Boßler Tunnel

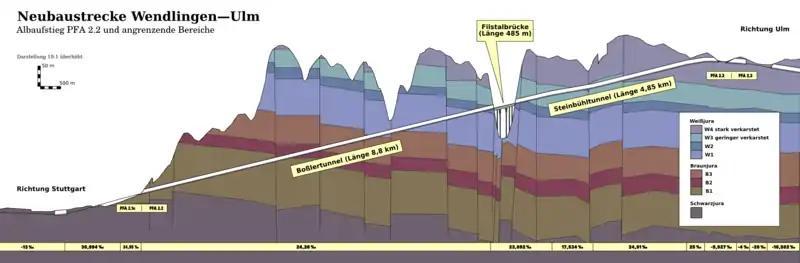
Geological cross-section of the Boßler tunnel and neighbouring tunnels

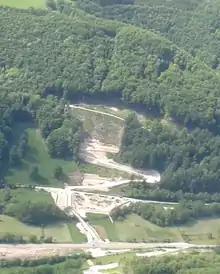
South-east portal under construction near Mühlhausen

The western portal (portal "Aichelberg"), situated northeast of Weilheim an der Teck, is the border of one of the line's planning sections. The line approaches this portal from the west, parallel to the A8 motorway.